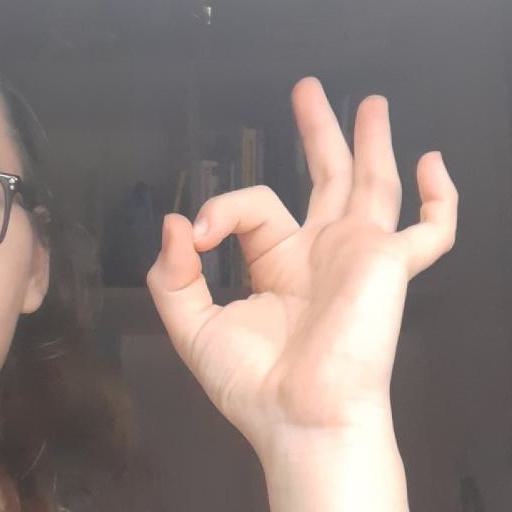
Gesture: ok